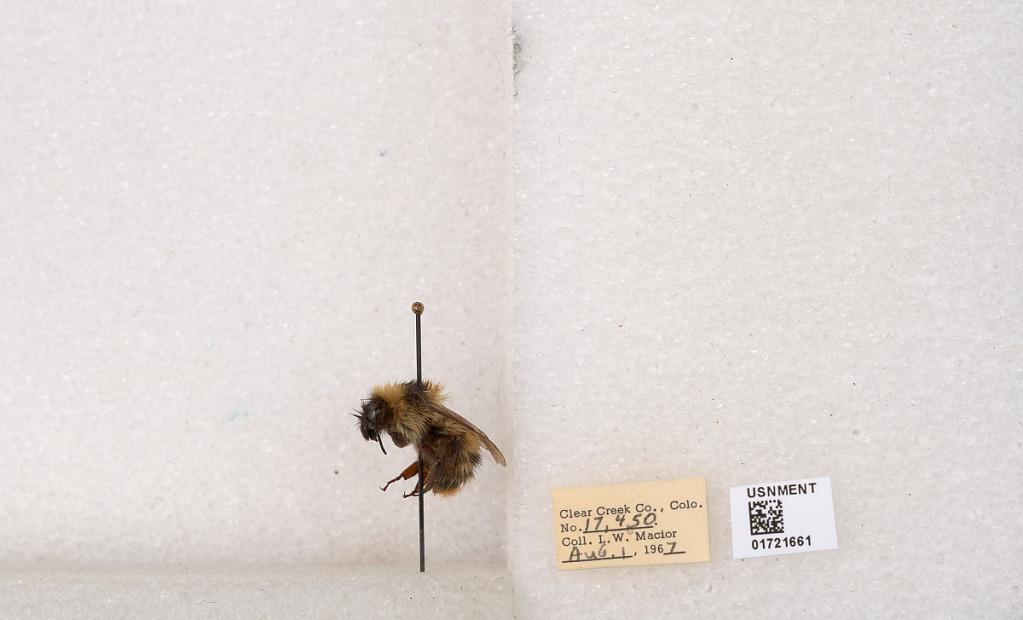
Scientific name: Bombus kirbyellus
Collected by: L. Macior
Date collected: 1967-8-1
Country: United States
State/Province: Colorado
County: Clear Creek
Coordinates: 39.6891, -105.644